HMCS Prevost

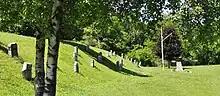
Battle of the Atlantic Memorial

On 2 May 2010, the Battle of the Atlantic Memorial was dedicated at HMCS "Prevost". The memorial consists of 25 quarter-tonne stones that are in height, resembling a tombstone. Twenty-four of the stones are engraved with a Royal Canadian Navy ship lost in the battle, creating a sort-of convoy of ships, with the 25th stone dedicated to the sailors from the Merchant Navy who were lost.